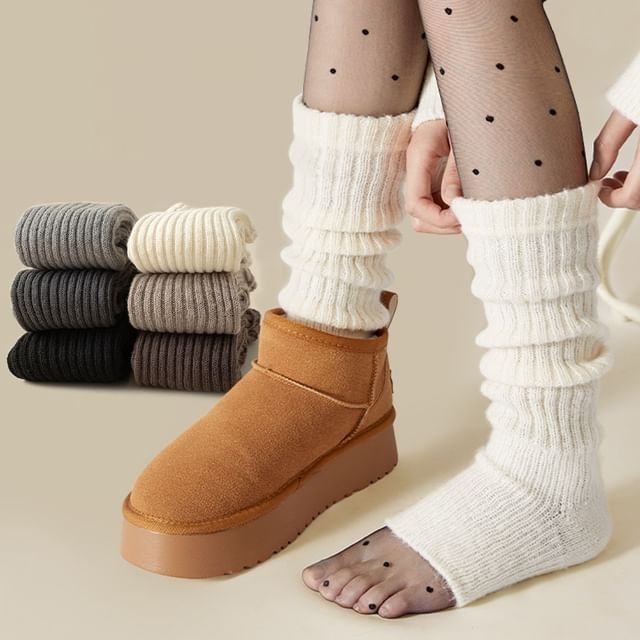
Ribbed Knit Leg Warmers / Set
.sizingSection_variants__vrALN{float: left} Ribbed Knit Leg Warmers / Set measurement is cm. Product Information Material: 100% Polyester Color: 2 Pairs - Black Wash care: Hand Wash, Machine Wash
Brand: SpreePicky
Category: Apparel & Accessories > Clothing Accessories > Leg Warmers